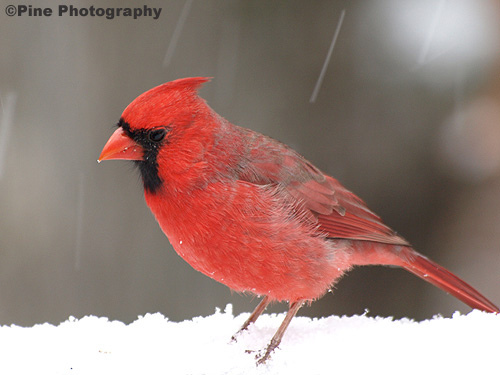
a cardinal reddish with a touch of gray and black bird with a pointy head feather
this bird has a red belly, head, wings, bill, and tail, with a black throat and ring around the bill.
this bird is nearly all red with a black superciliary and neck.
this bird has a red overall body color with a black patch on the base of its bill.
this is a small red bird with a grey wing and a black circle around its beak.
this bird has wings that are red and has an orange bill
this bird has wings that are red and has an orange bill
this red bird has a red beak and some black on its face and neck.
this is a red bird with black throat and supercilliary, it's beak is thick, short and pointed.
this bird is red with black and has a very short beak.
Species: Cardinal